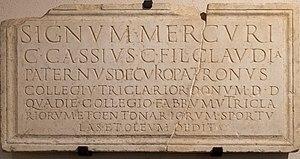
Dédicace. Texte en capitalis monumentalis.
La capitale romaine ou capitale monumentale, dite aussi capitale carrée, est une écriture considérée comme la forme la plus parfaite et la plus aboutie de l’écriture latine, qui apparaît principalement gravée dans la pierre des monuments.